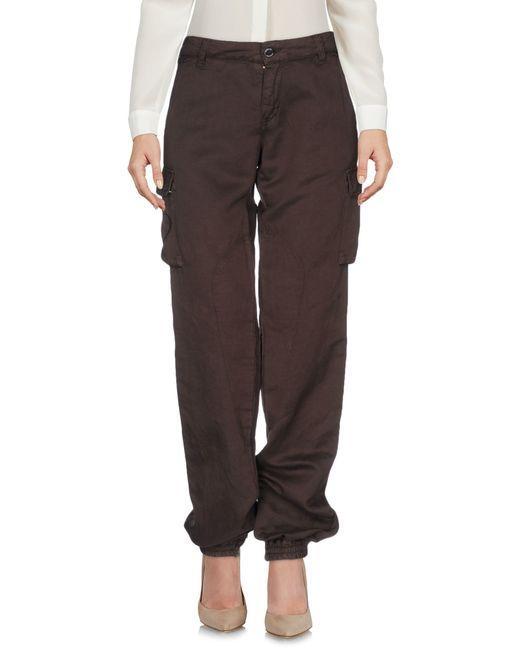
Schwarze lange Jeanshose für Damen